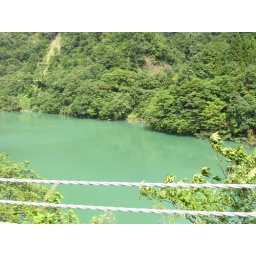
green lake in the mountains